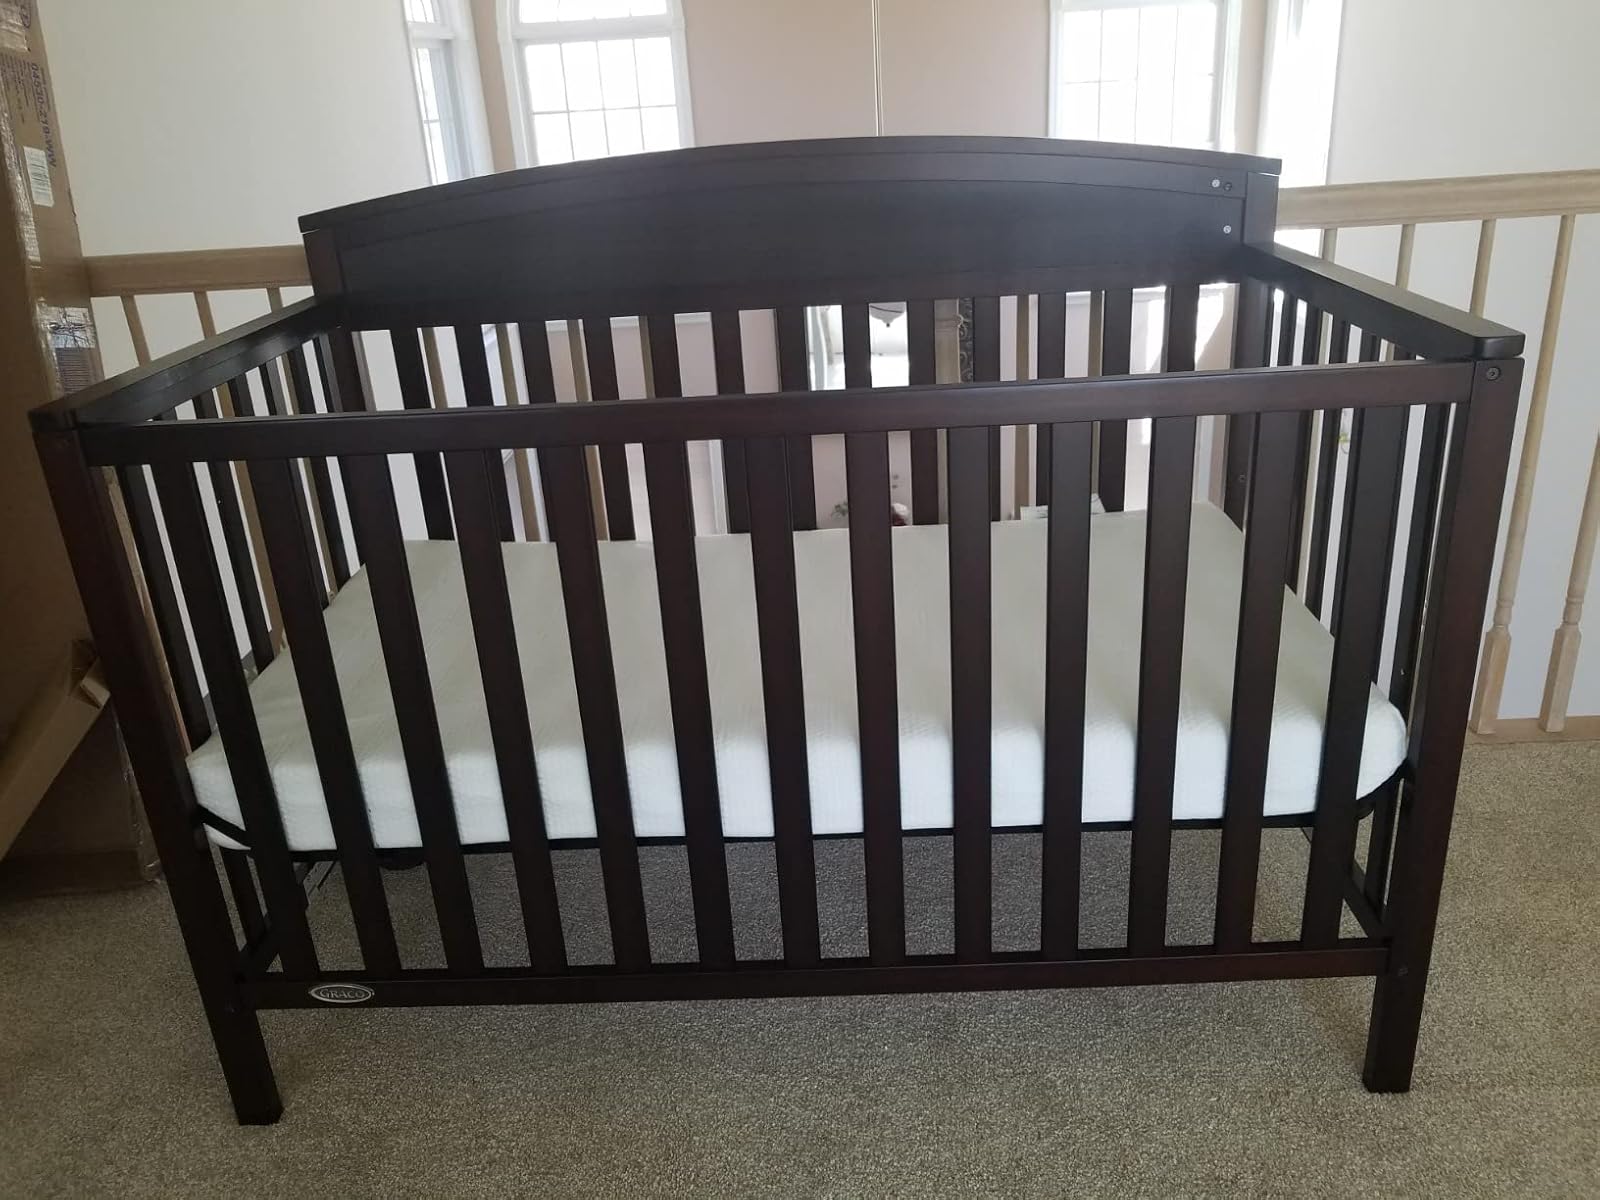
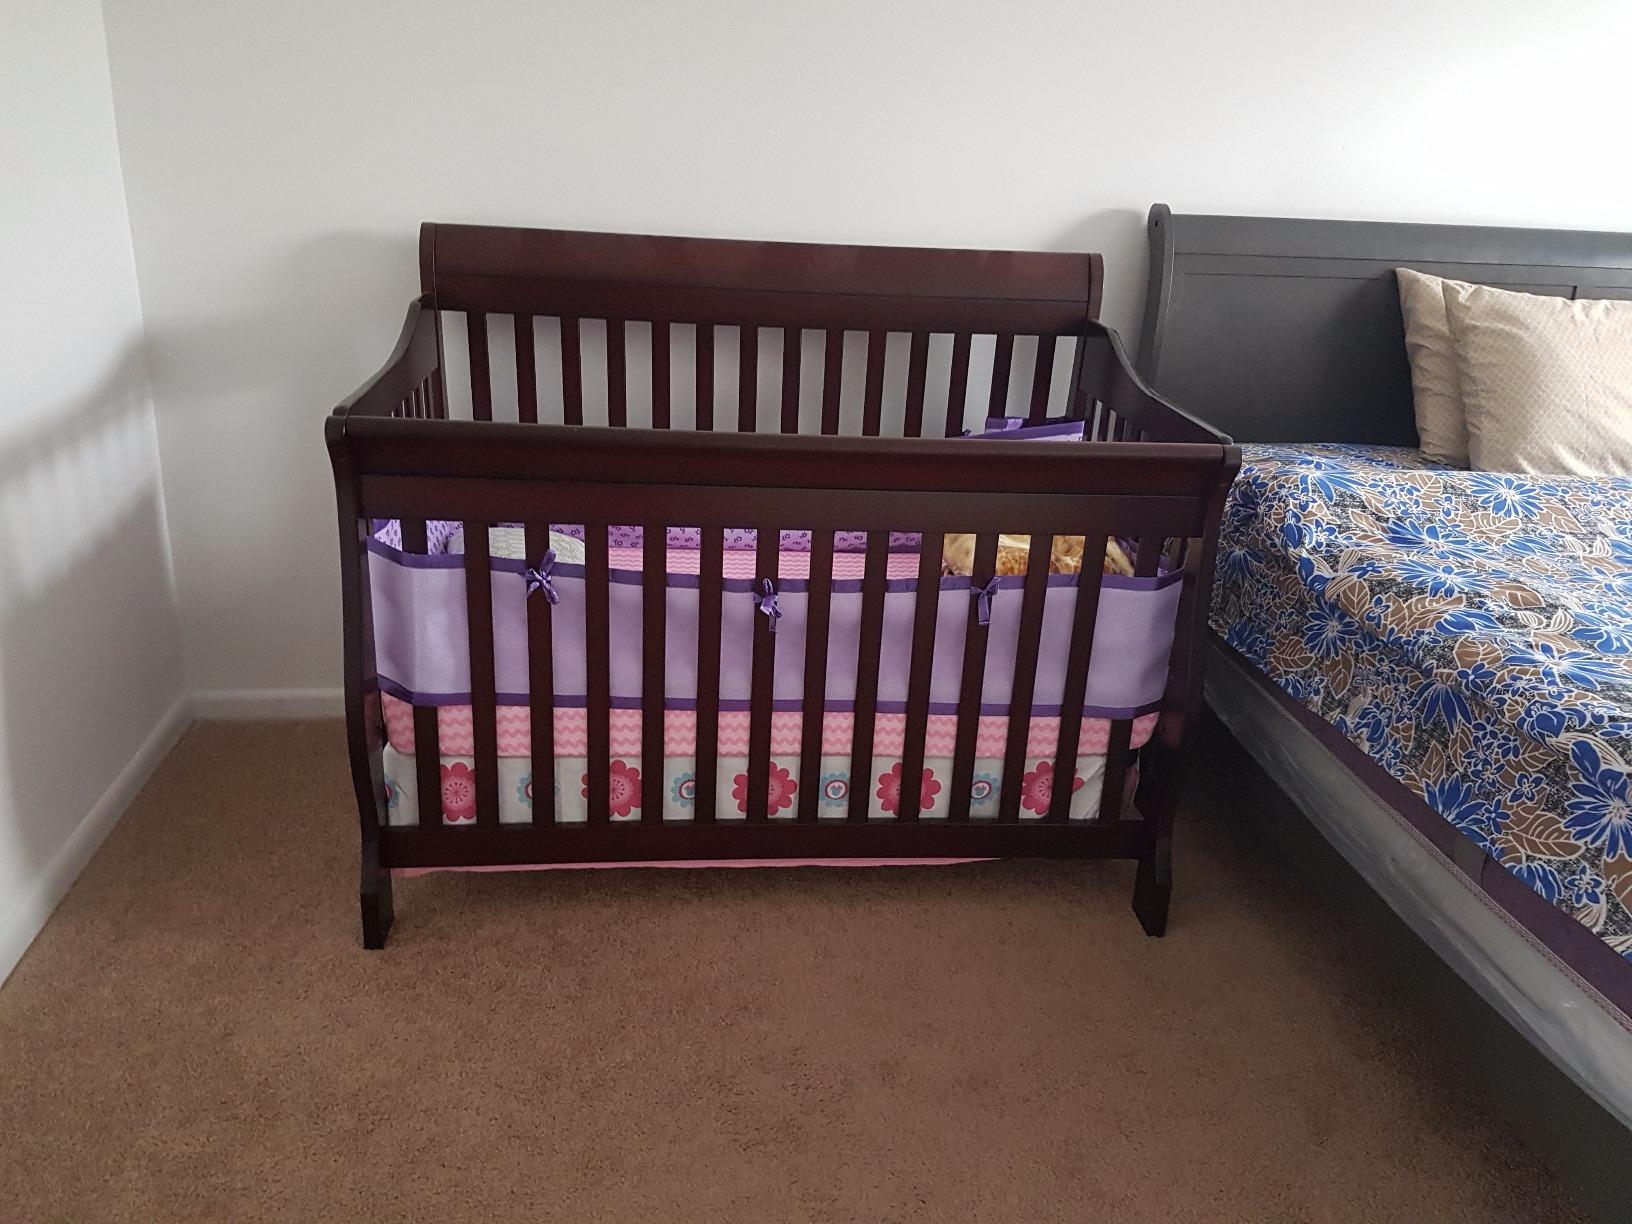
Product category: products_crib
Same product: no